Microbiology of oxygen minimum zones

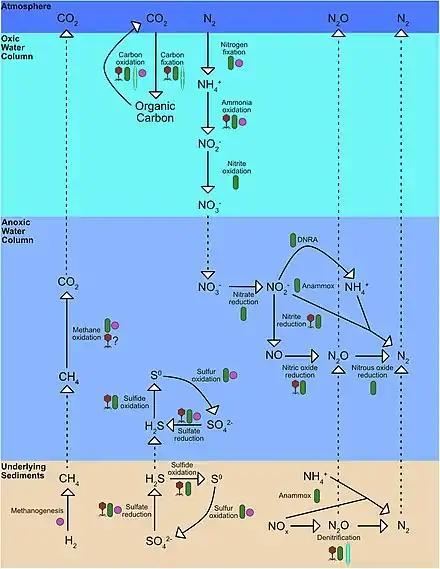
The nutrient cycles in and around the oxygen minimum zone

Biological productivity (photosynthesis) in marine ecosystems is often limited by the bioavailability of nitrogen. The amount of bioavailable nitrogen (nitrate (NO), nitrite (NO), and ammonium (NH)) depends on the inputs from nitrogen fixation and losses from denitrification and anammox as dinitrogen gas (N), a compound only accessible to nitrogen-fixing bacteria. N production from denitrification and anammox closes the nitrogen cycle by reducing the nitrogen available in organic matter fixed by phytoplankton at the surface ocean. Denitrification in OMZs leads to a significant loss of inorganic nitrogen from the oceans, limiting growth/productivity in many regions around the world. OMZs are known for their role in the global nitrogen cycle. As no oxygen is present to fuel aerobic respiration, anoxic systems are primarily dominated by microbially-mediated nitrogen cycling.